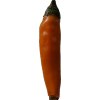
Label: pepper